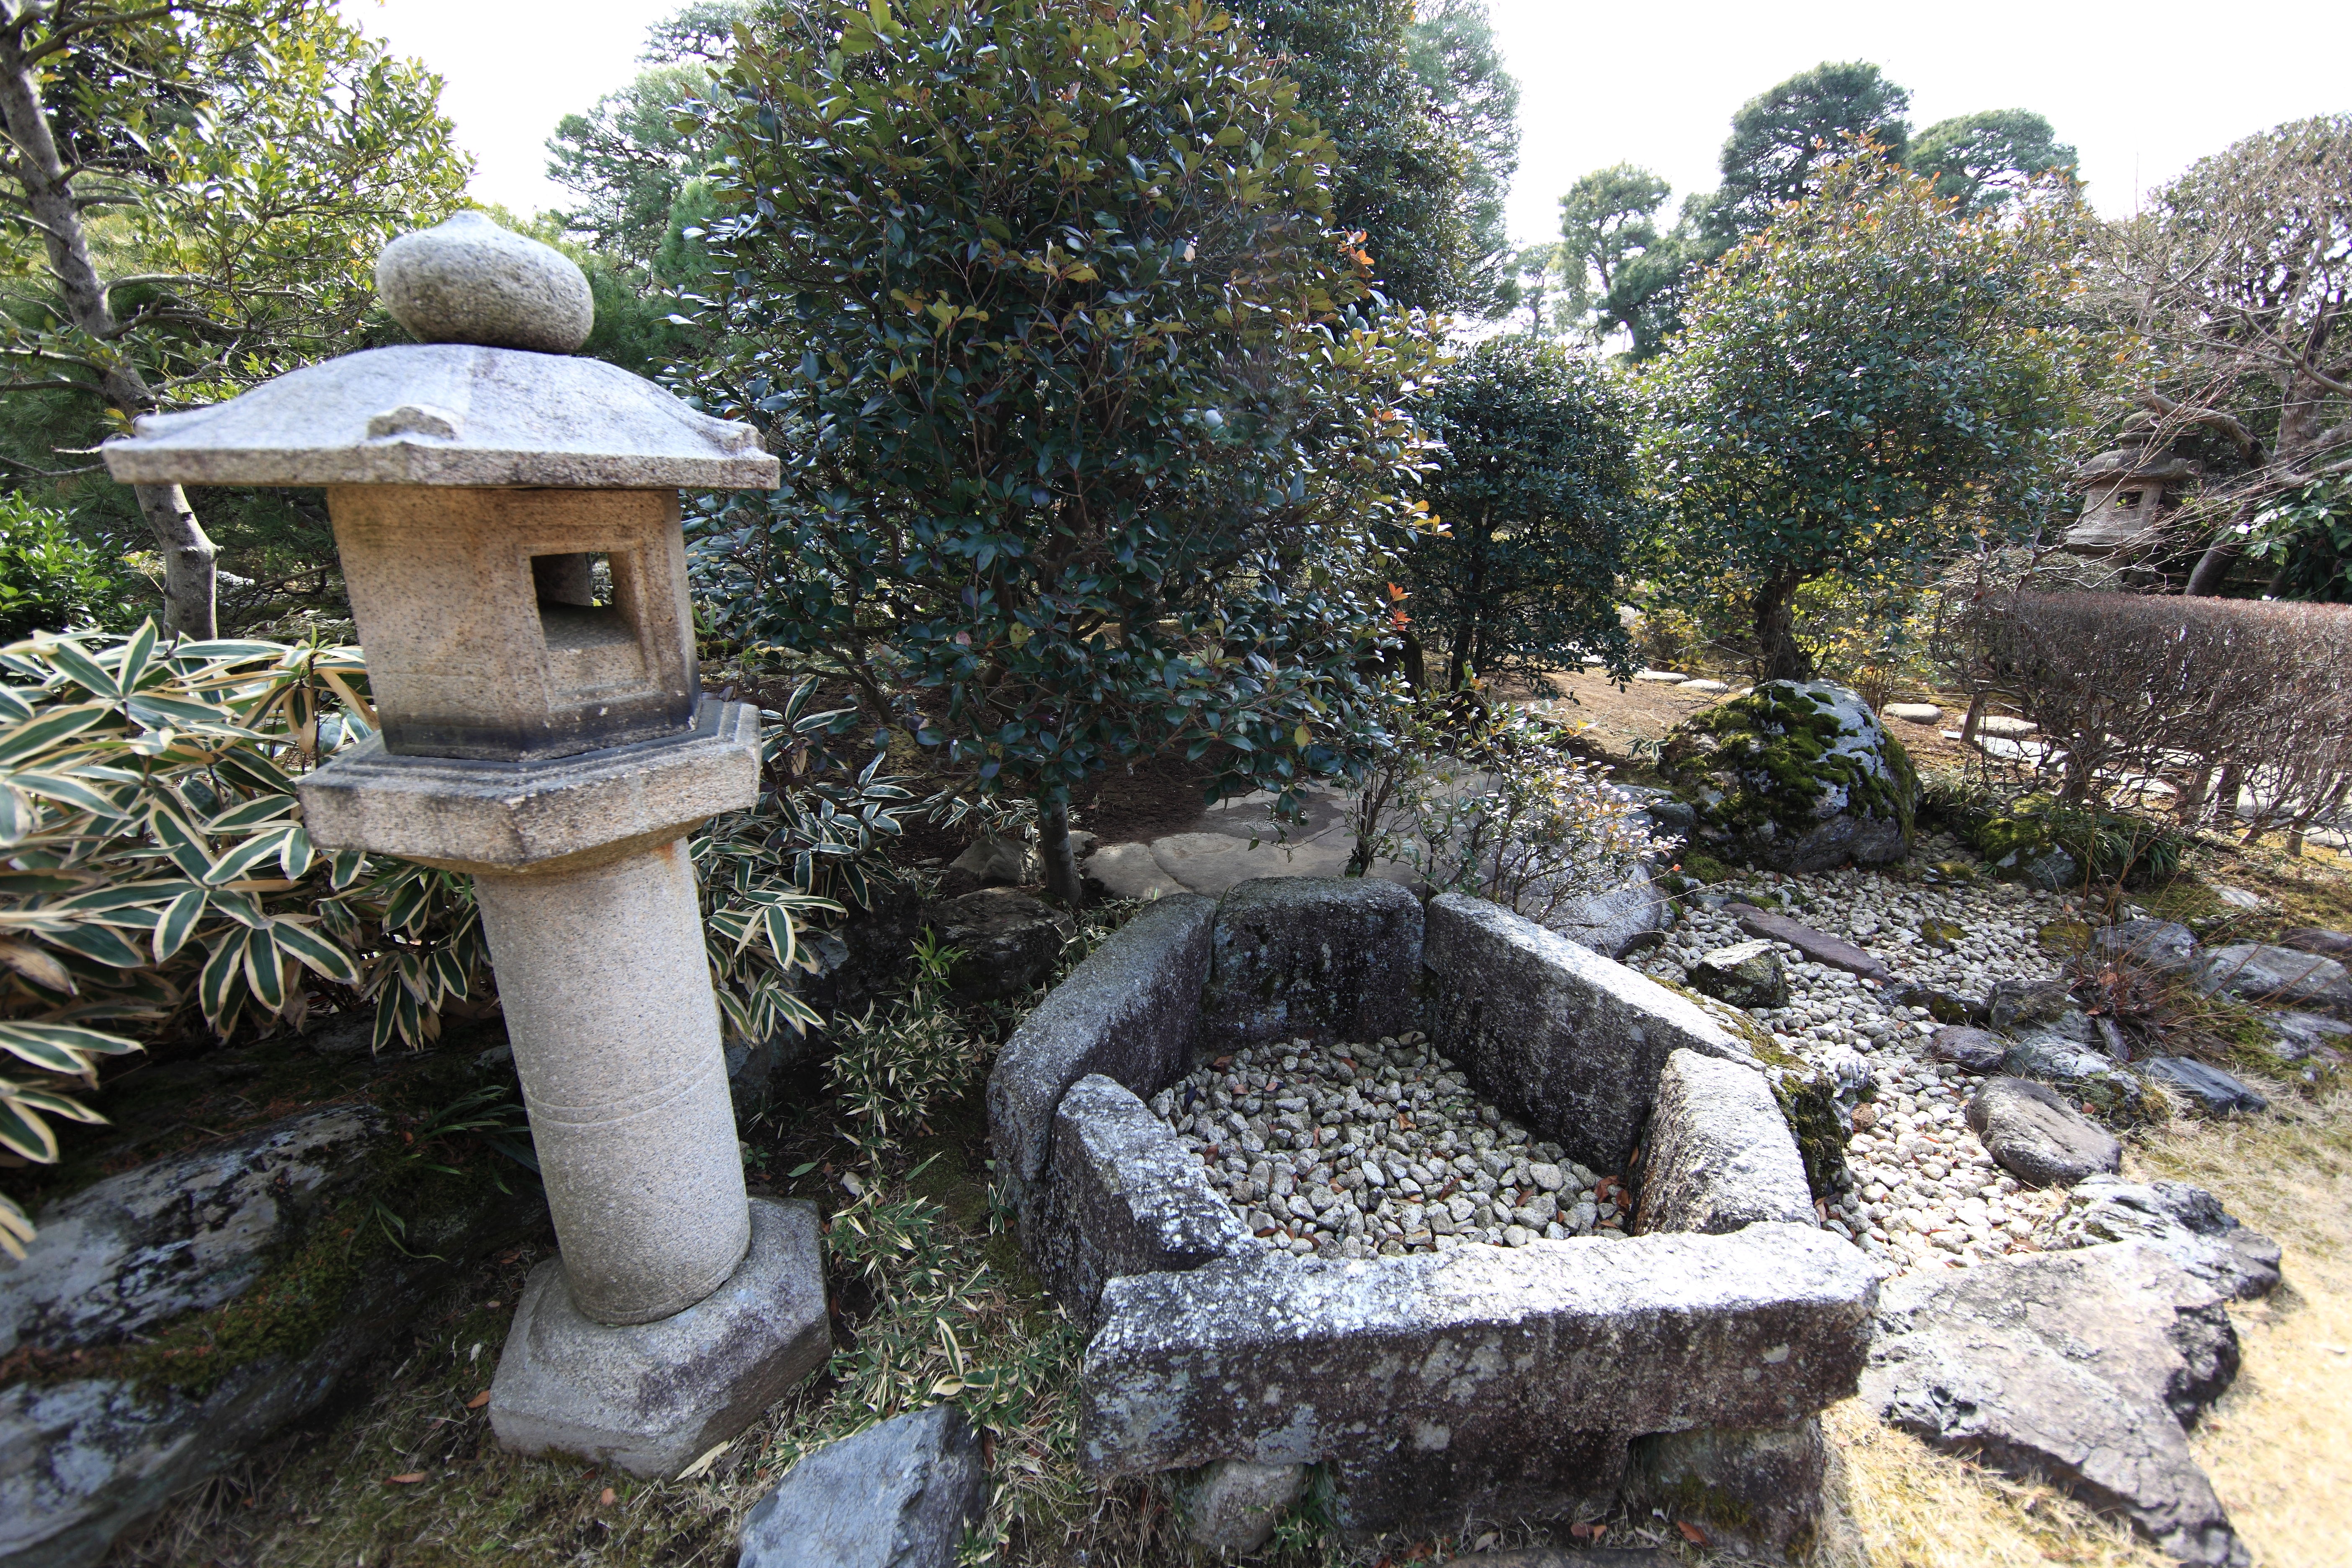
high, museum, garden, memorial, cool image, japanese, shrine, 5d, style, hires, i, yard, markii, water feature, hi, res, resolution, saitama, hikigun, tohyama, kawajimamachi